Chromehounds

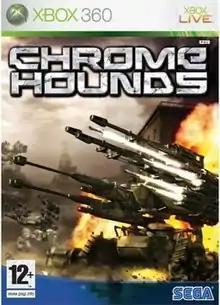

is a 2006 mech simulator video game developed by FromSoftware and published by Sega for the Xbox 360. The game is set in an alternate universe where mecha known as HOUNDs battle for control of Neroimus, a fictional region near the Black Sea. "Chromehounds" features a system for personalized customization of the player's mecha and an online campaign mode where players wage war in a persistent world over Xbox Live. The game's online servers were shut down in January 2010.